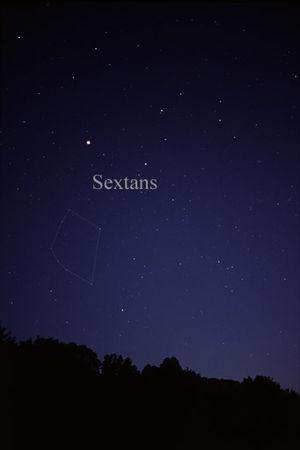
Le Sextant est une constellation très peu lumineuse. Située sur l'équateur céleste, elle peut être vue quasiment de n'importe quelle latitude, sauf aux pôles.